Answer in natural language. Is bed behind contemporary white desk with integrated shelves? Choose between the following options: no or yes
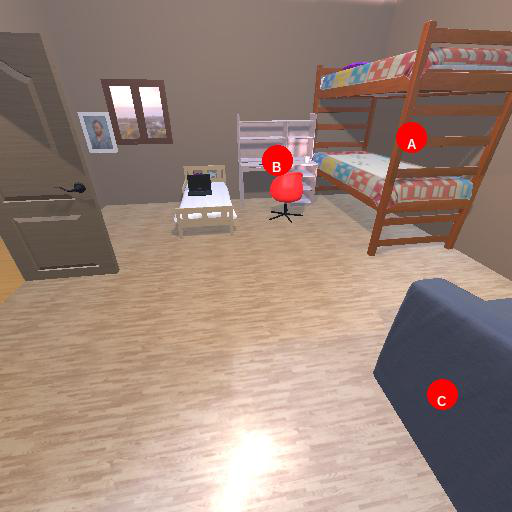
<answer>no</answer>